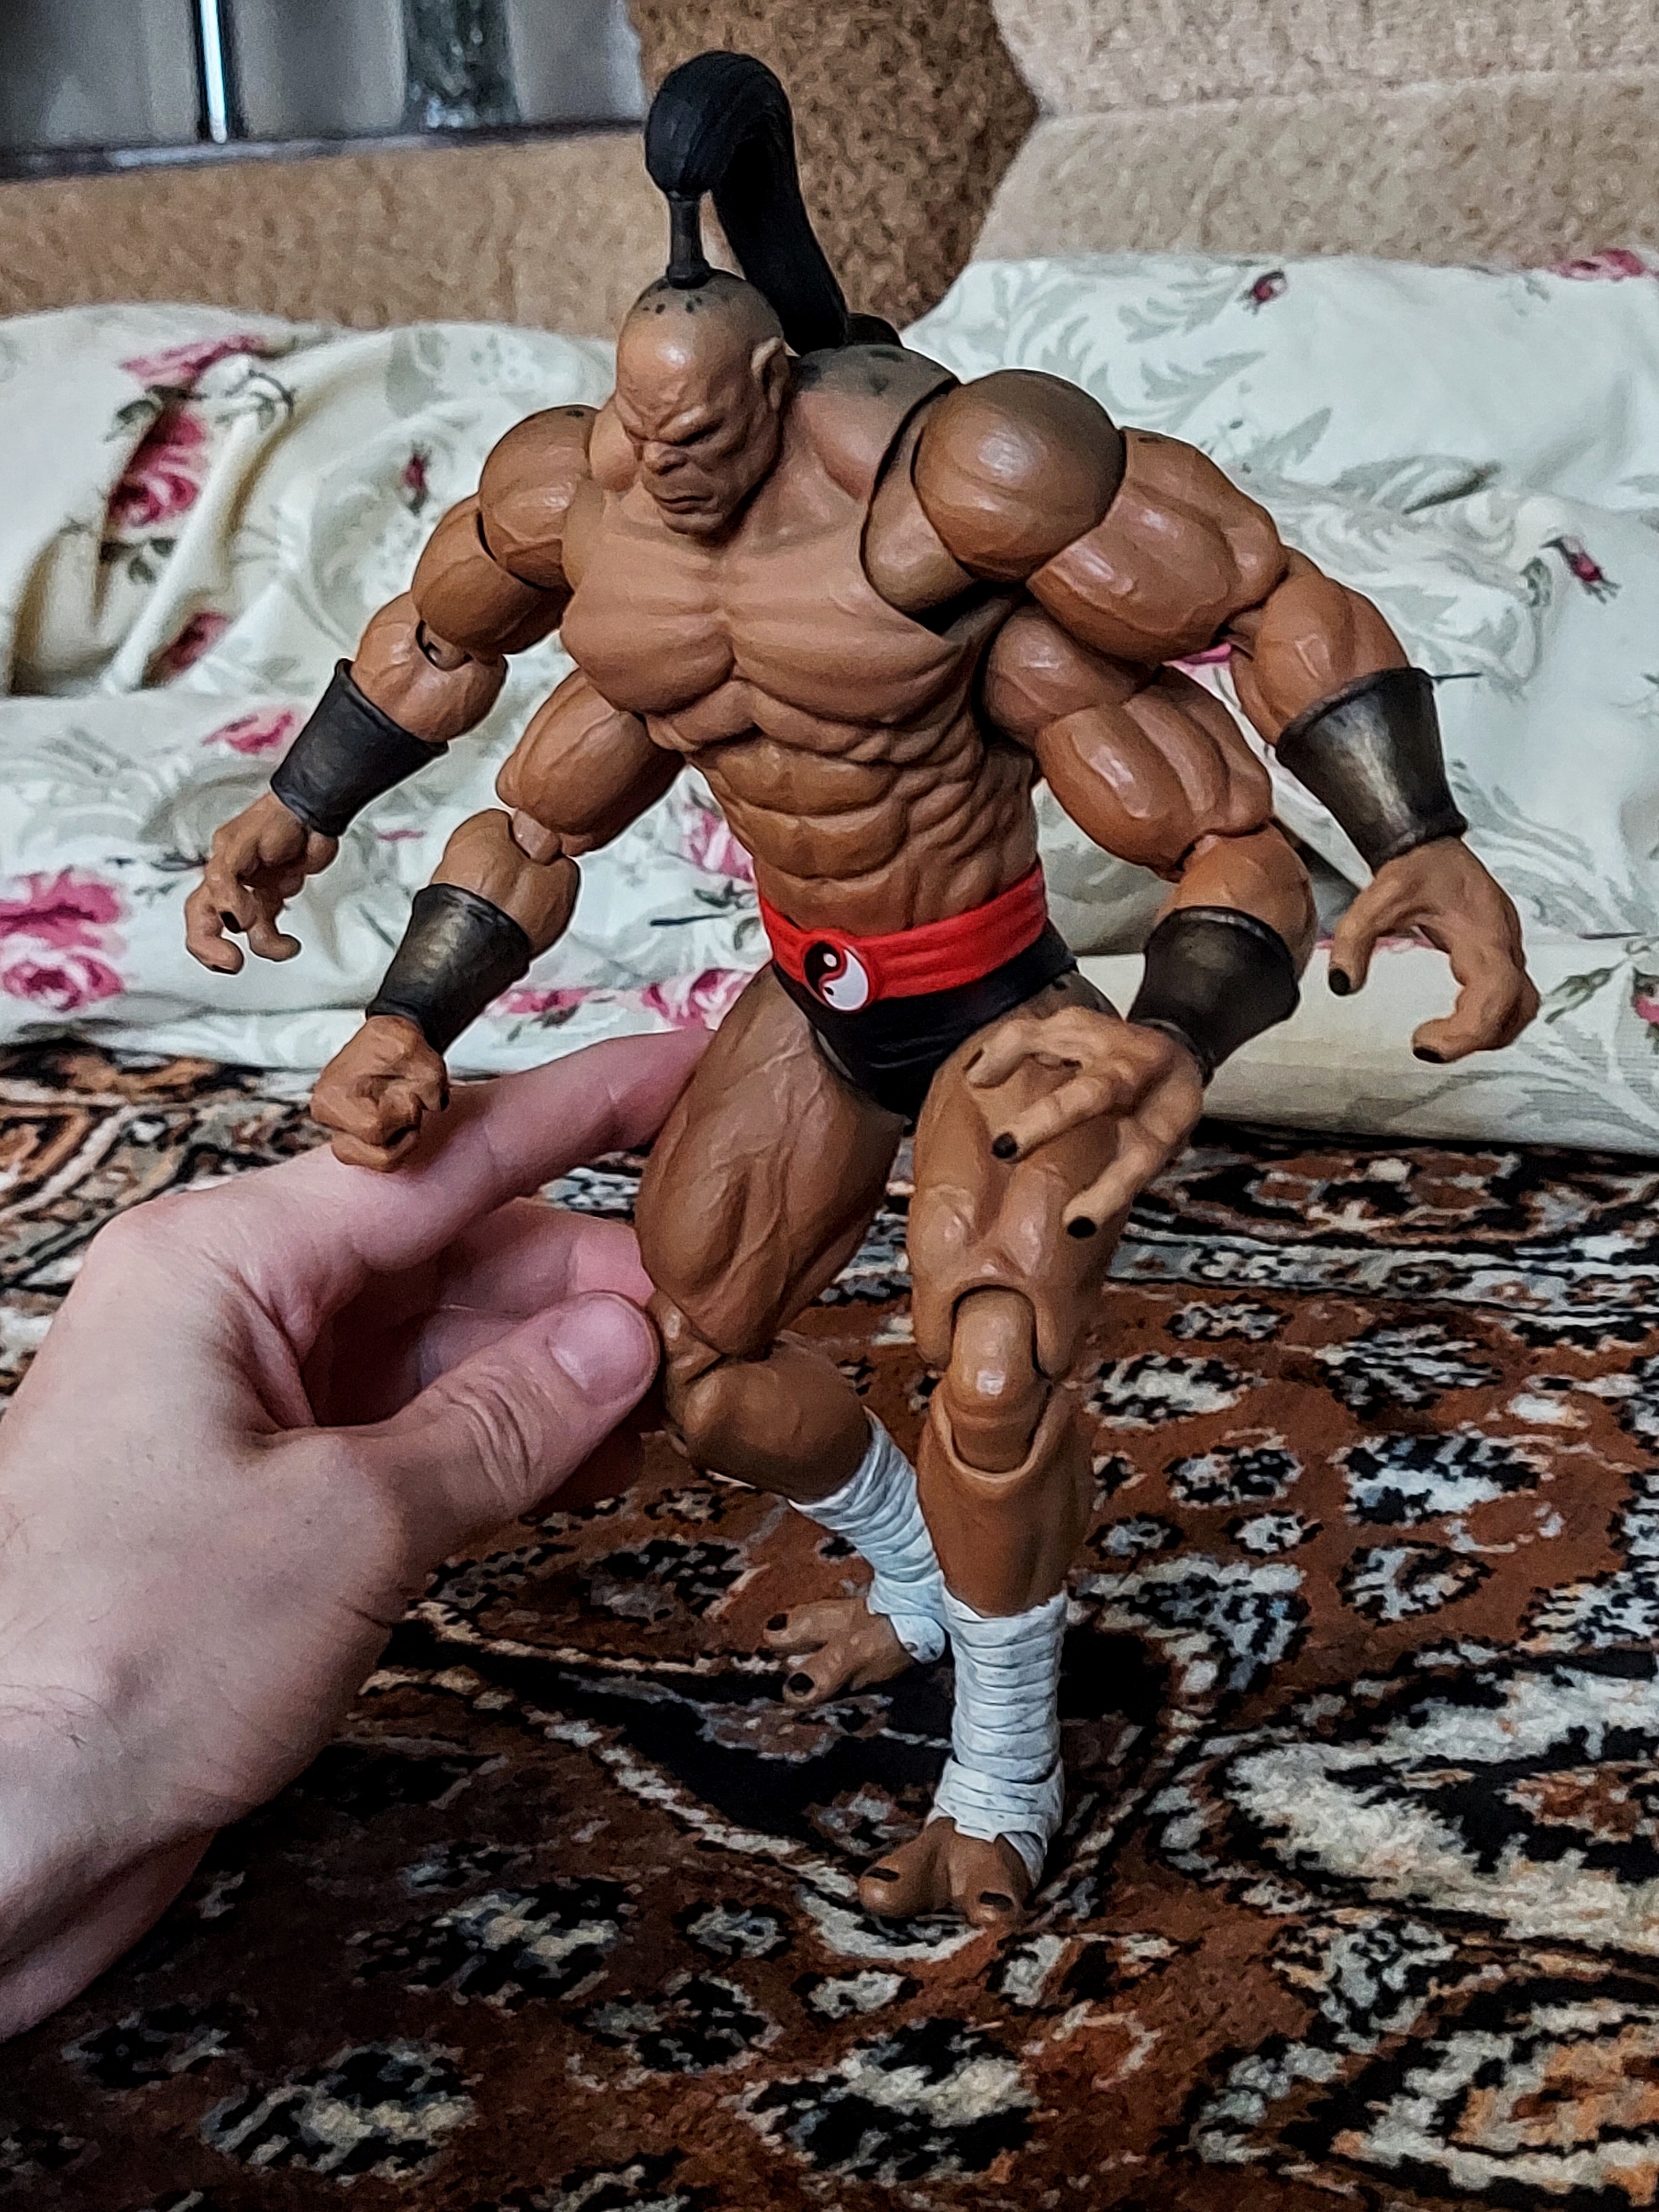
Shokan, storm, collectibles, warrior, fighter, action, figure, shorts, human body, combat sport, wrestling, contact sport, striking combat sports, chest, thigh, underpants, Barechested, art, toy, bodybuilder, competition event, undergarment, bodybuilding, event, grappling, championship, wrestler, action figure, sports, fictional character, professional boxer, physical fitness, briefs, individual sports, competition, sport venue, fiction, room, boxing, abdomen